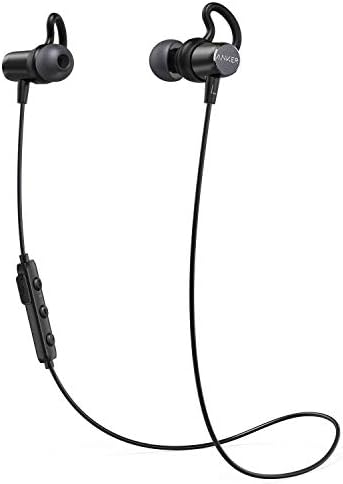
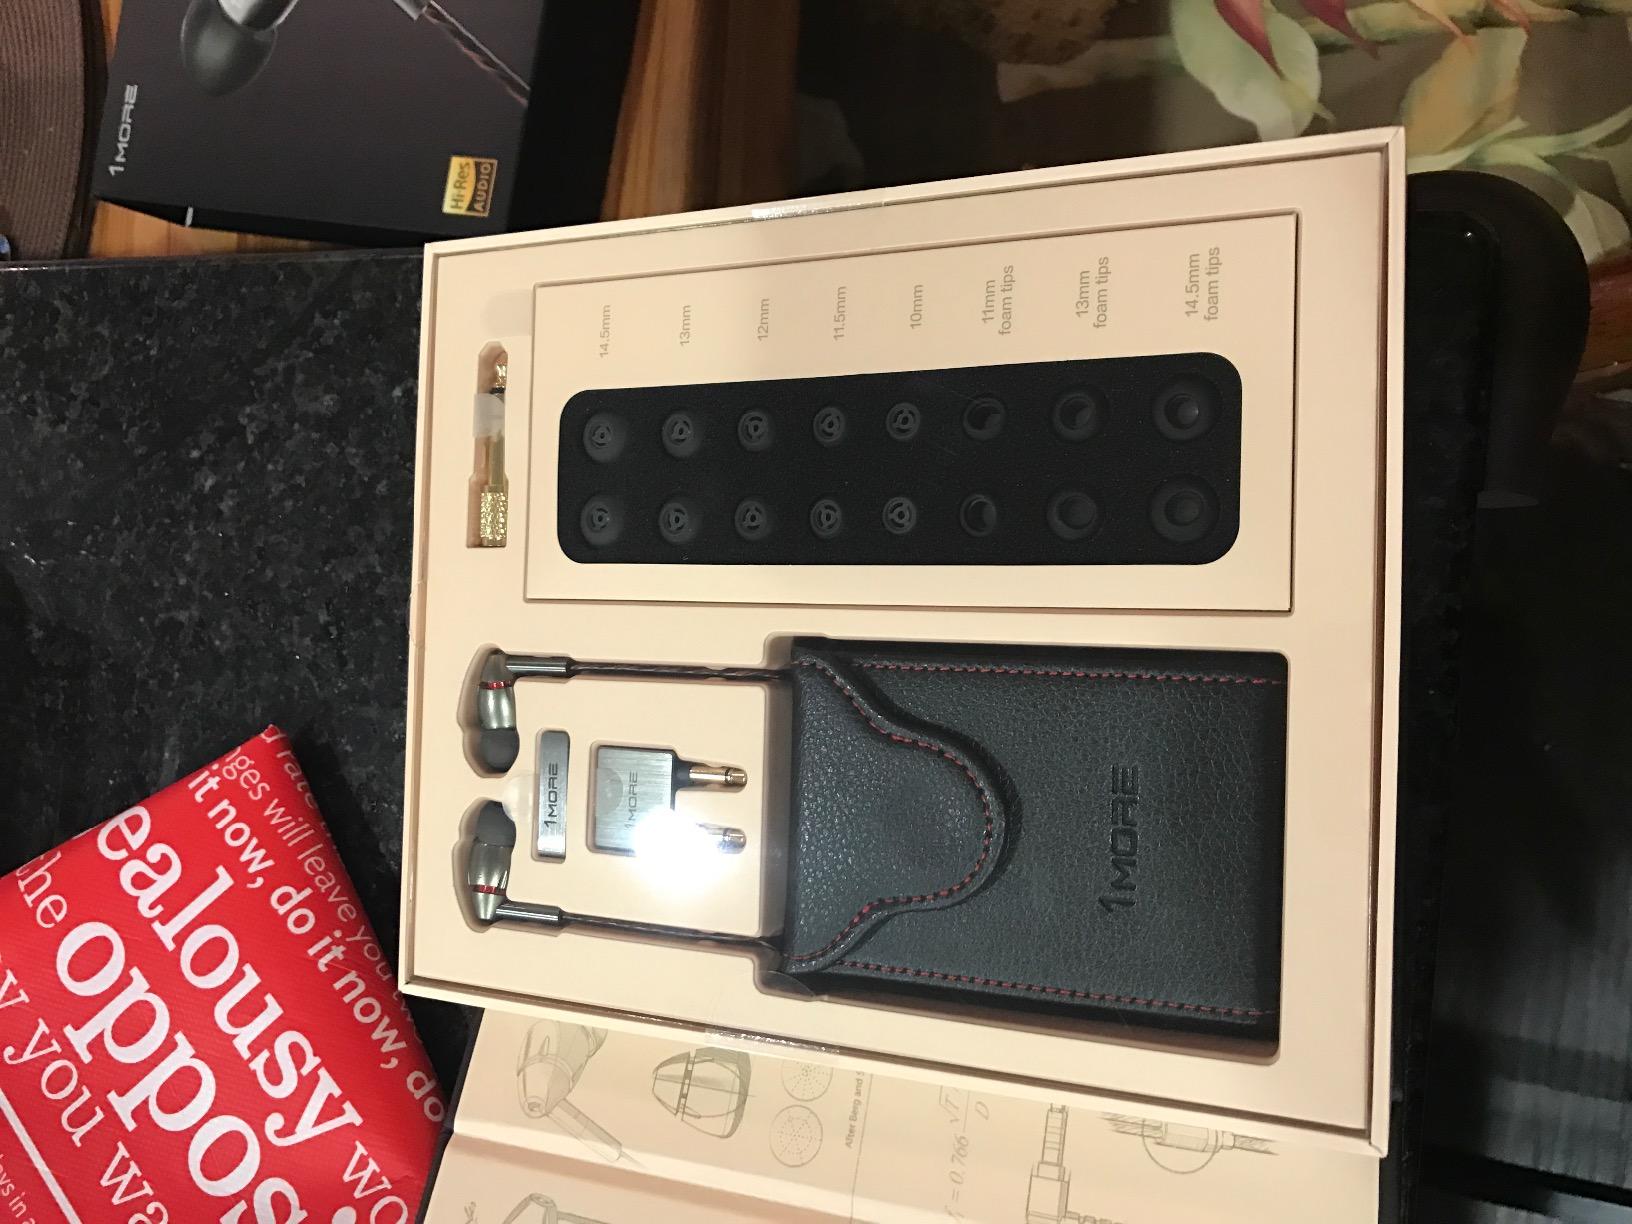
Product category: headphones
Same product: no